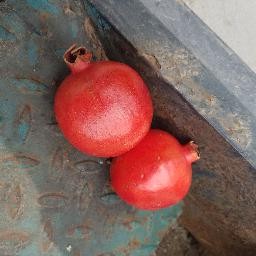
Fruit: Pomegranate
Quality: Good